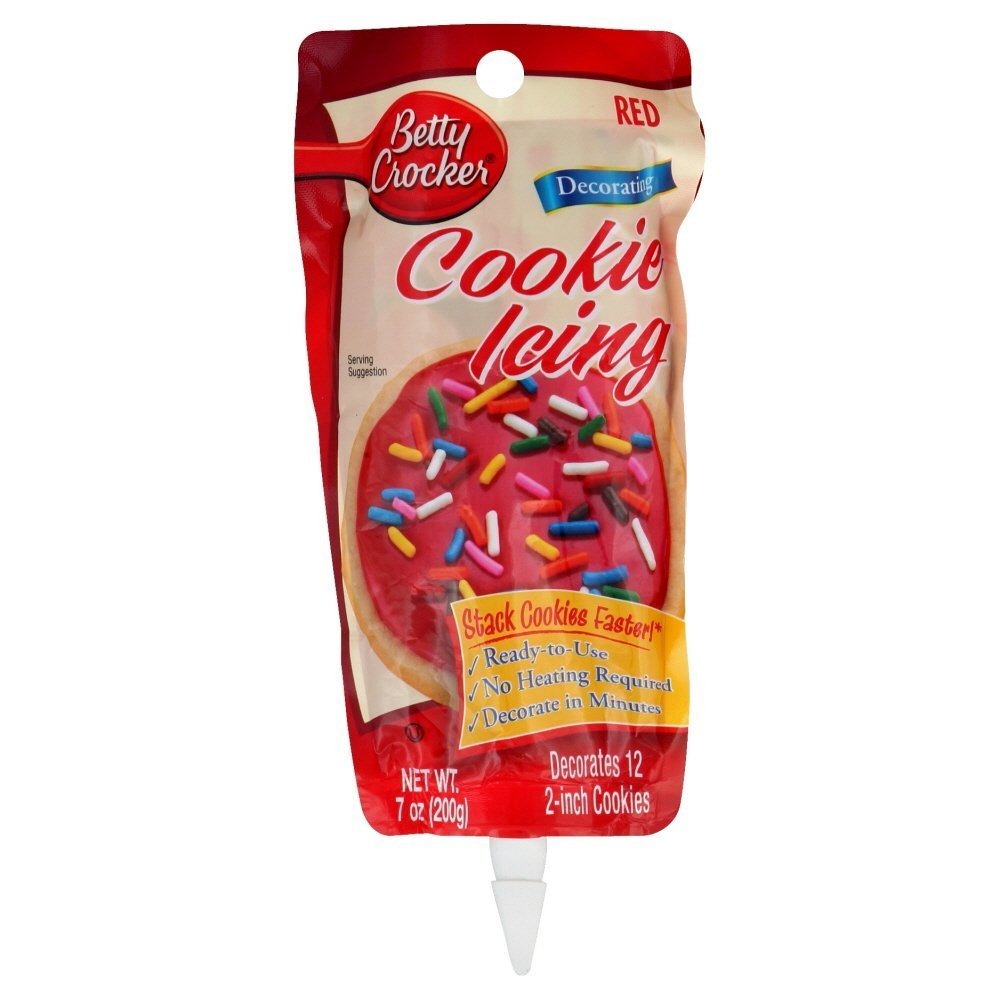
Item Name: Betty Crocker Cookie Icing Red, 7-Ounce (Pack of 6)
Bullet Point 1: Pack of six, 7-ounce pack (total of 42 ounce)
Bullet Point 2: Betty crocker red cookie icing
Bullet Point 3: Ready-to-use; No heating required
Bullet Point 4: Decorate in minutes
Value: 42.0
Unit: Fl Oz

Price: 5.4